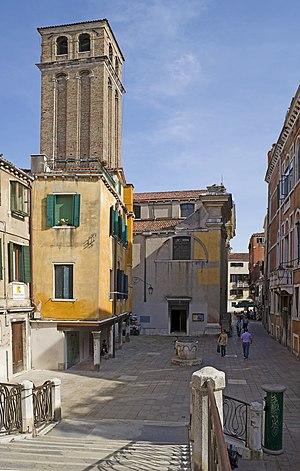
Église San Canciano Venise. Italiano: Chiesa di San Canciano Venezia.
Cet article recense les églises de Venise, en Italie.
San Canciano est une église catholique de Venise, en Italie.
Le rio dei Santi Apostoli est un canal de Venise dans le sestiere de Cannaregio.